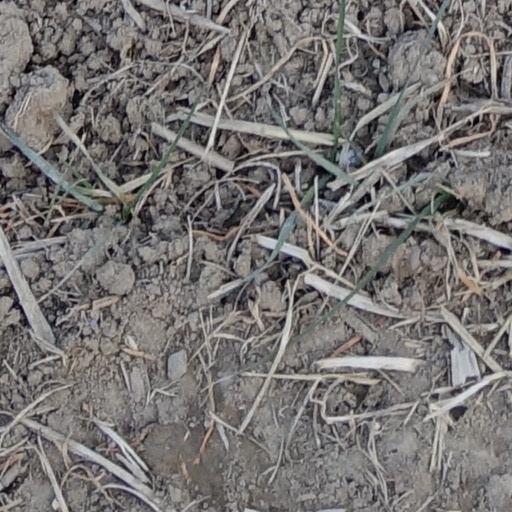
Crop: wheat